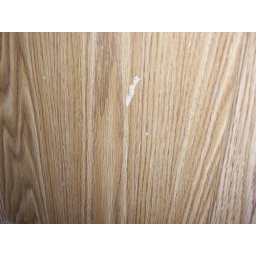
scrape in kitchen cabinet